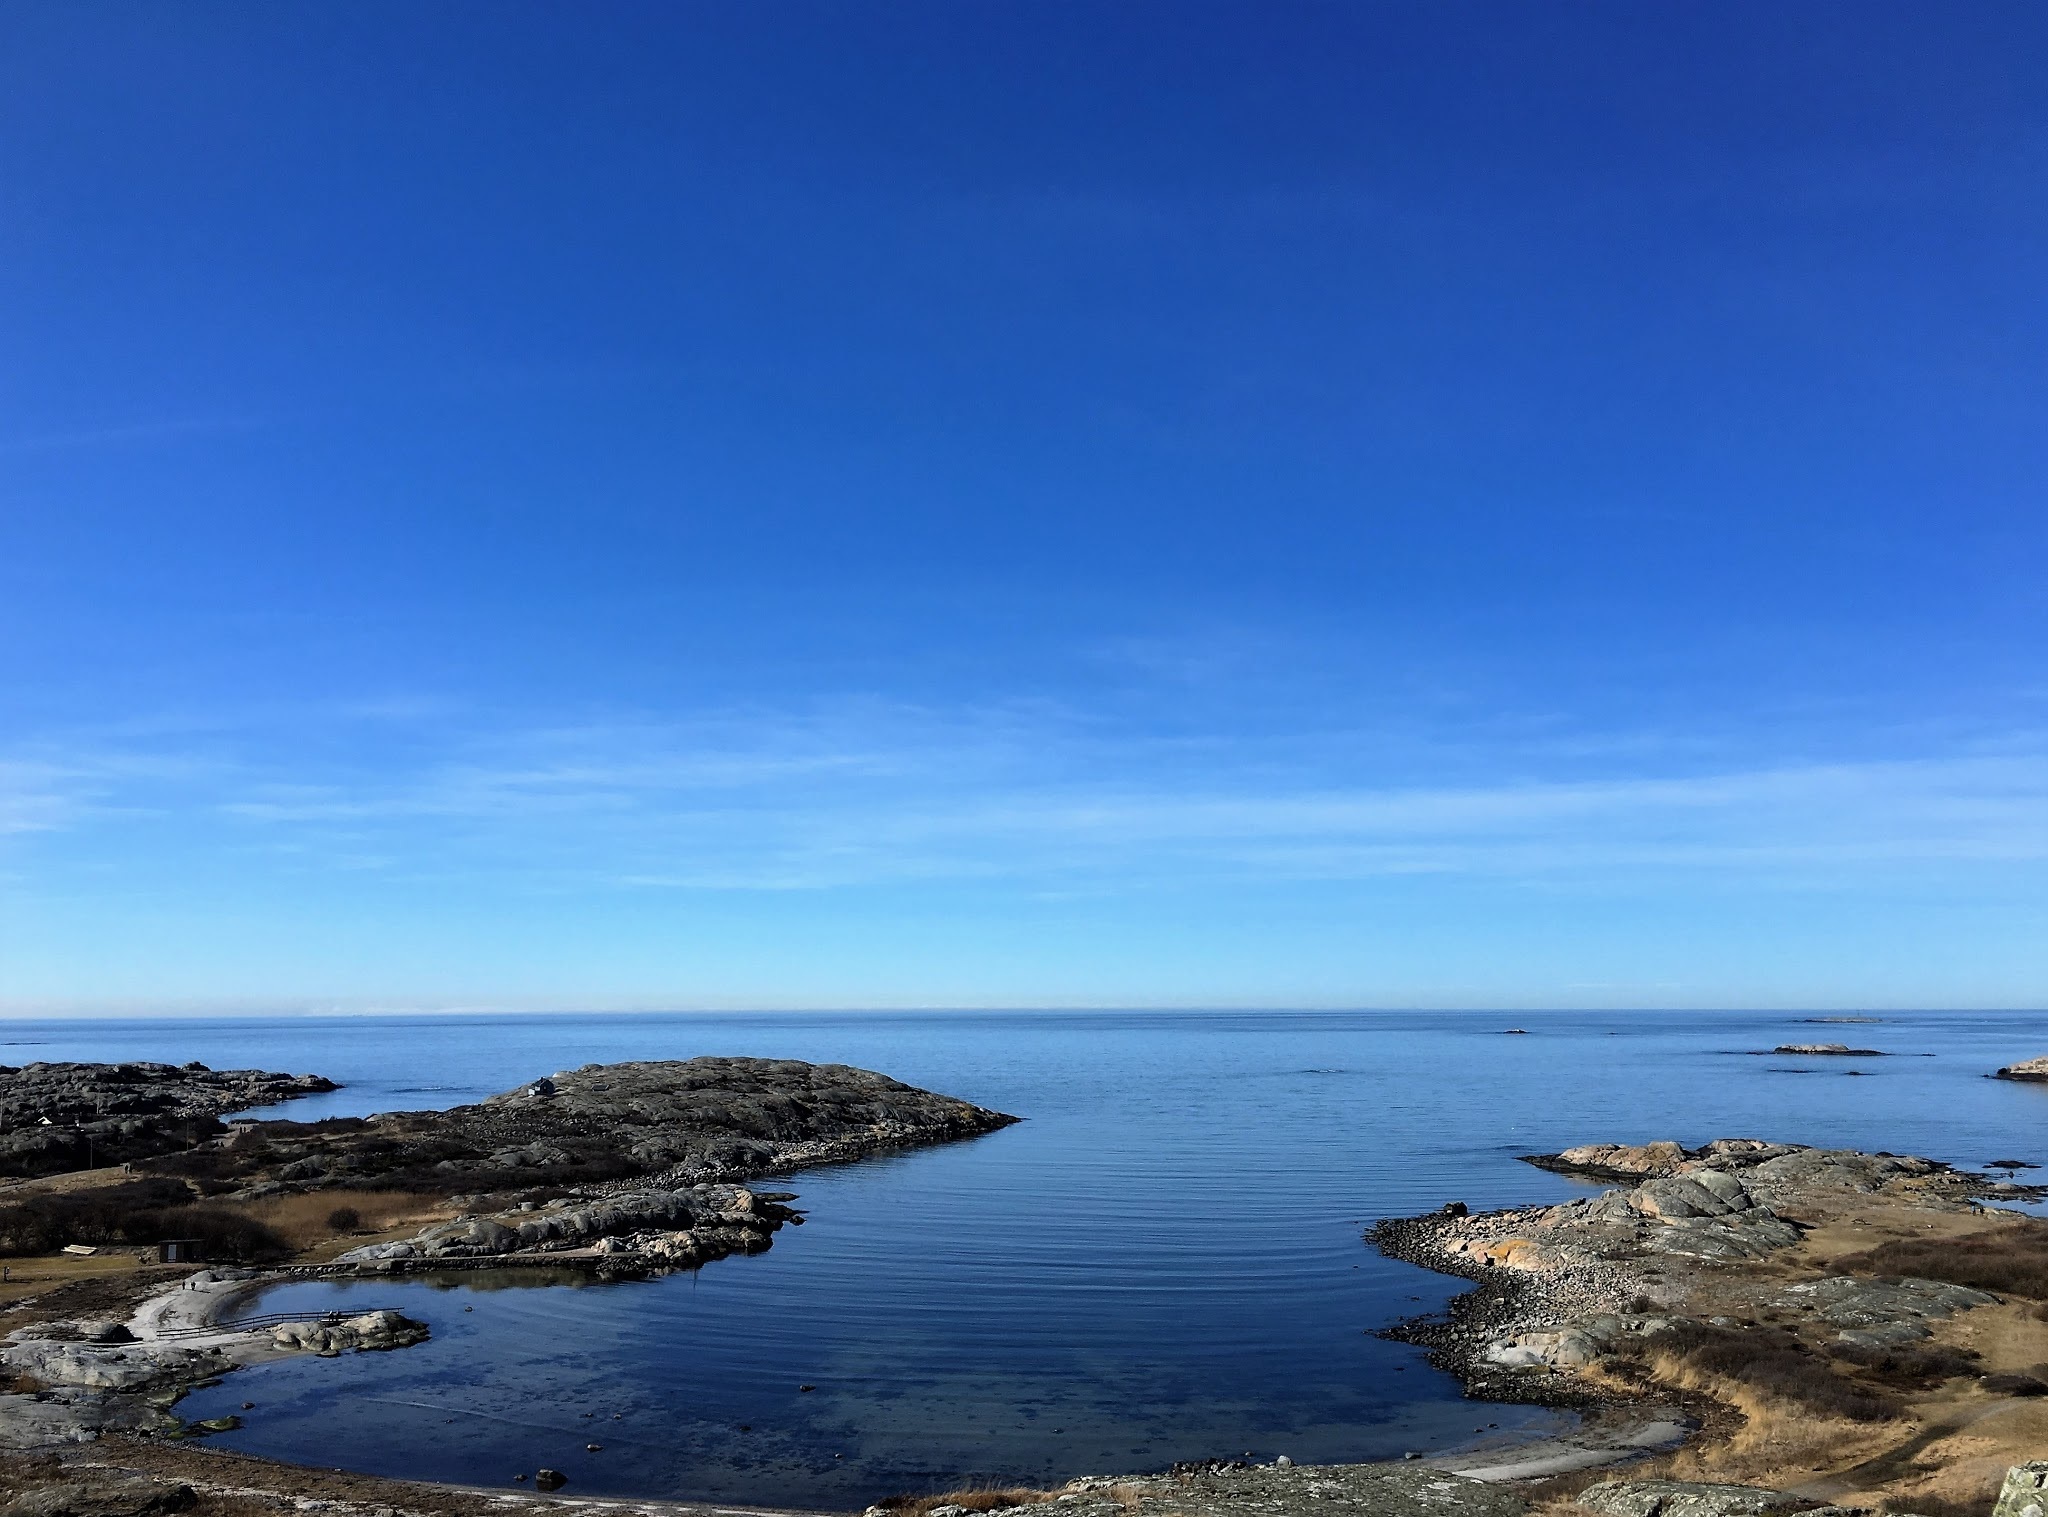
beach, sea, coast, ocean, horizon, cloud, sky, shore, wave, vacation, cliff, dusk, cove, bay, terrain, body of water, himmel, cape, islet, landform, geographical feature, cker